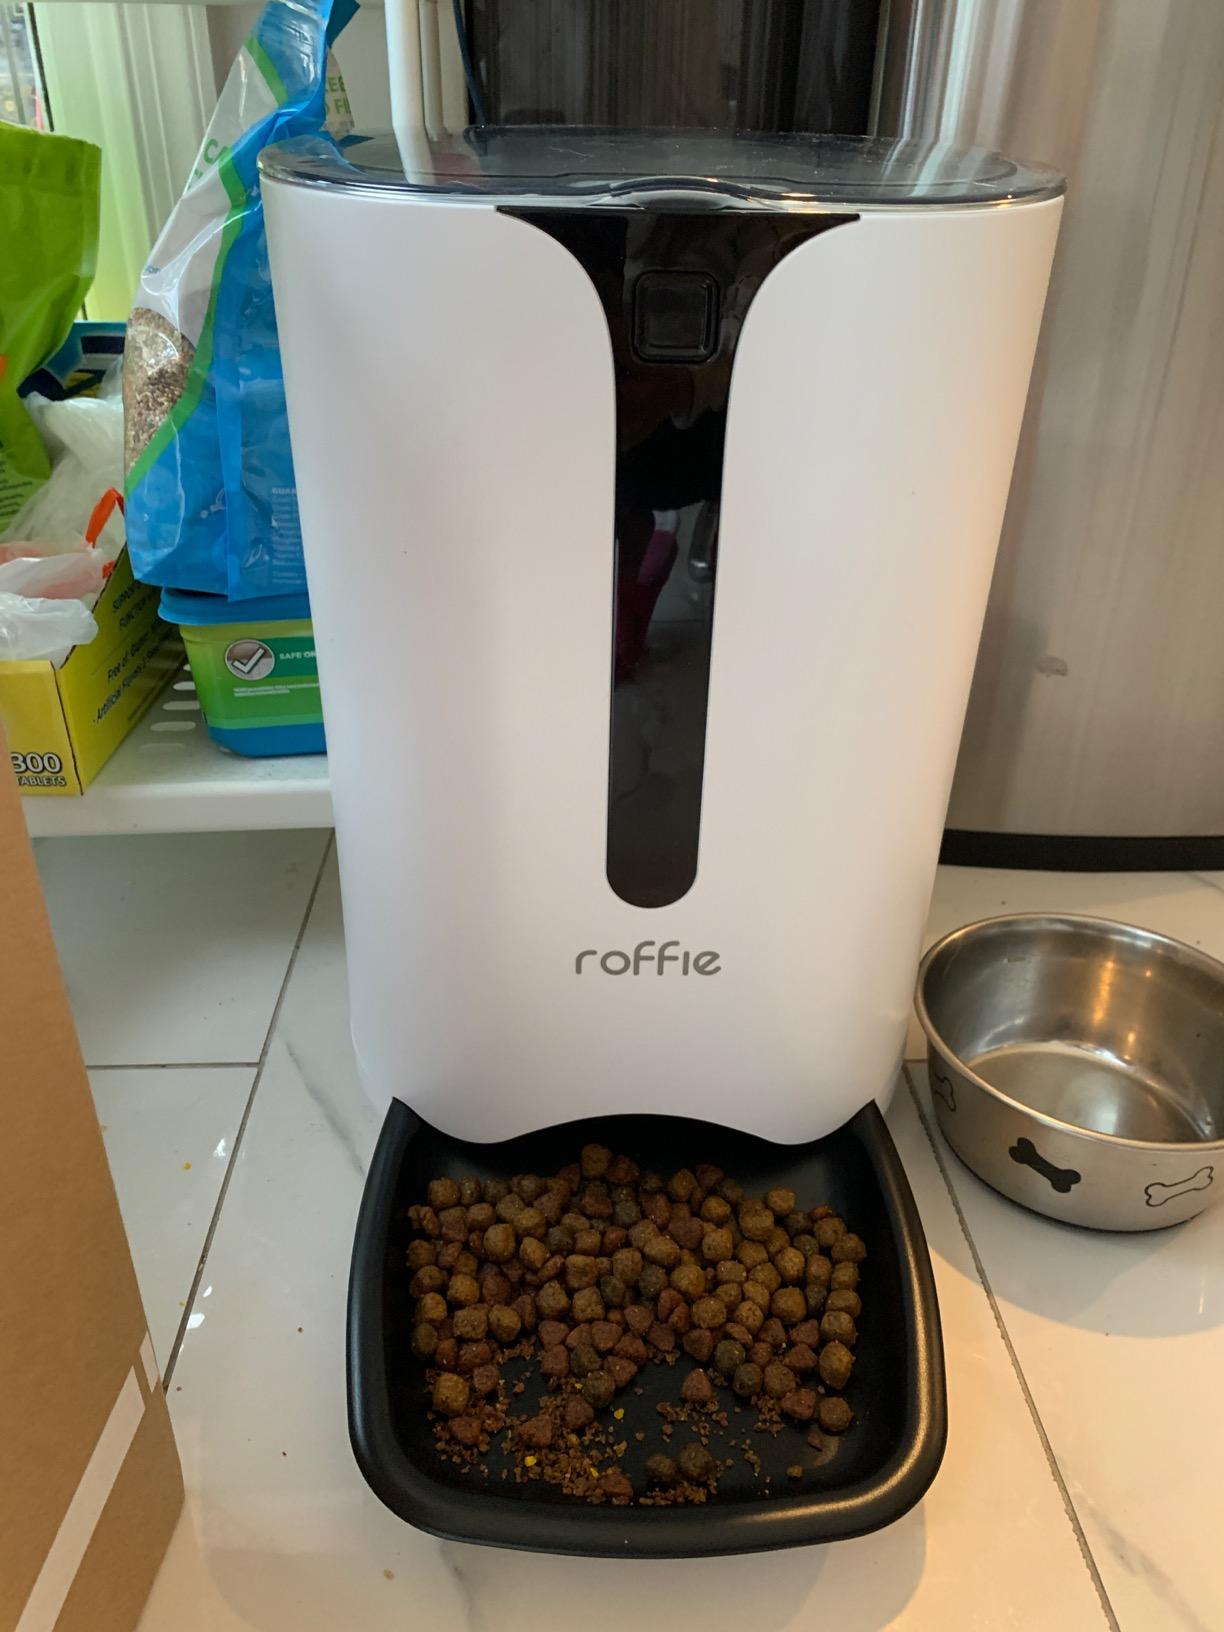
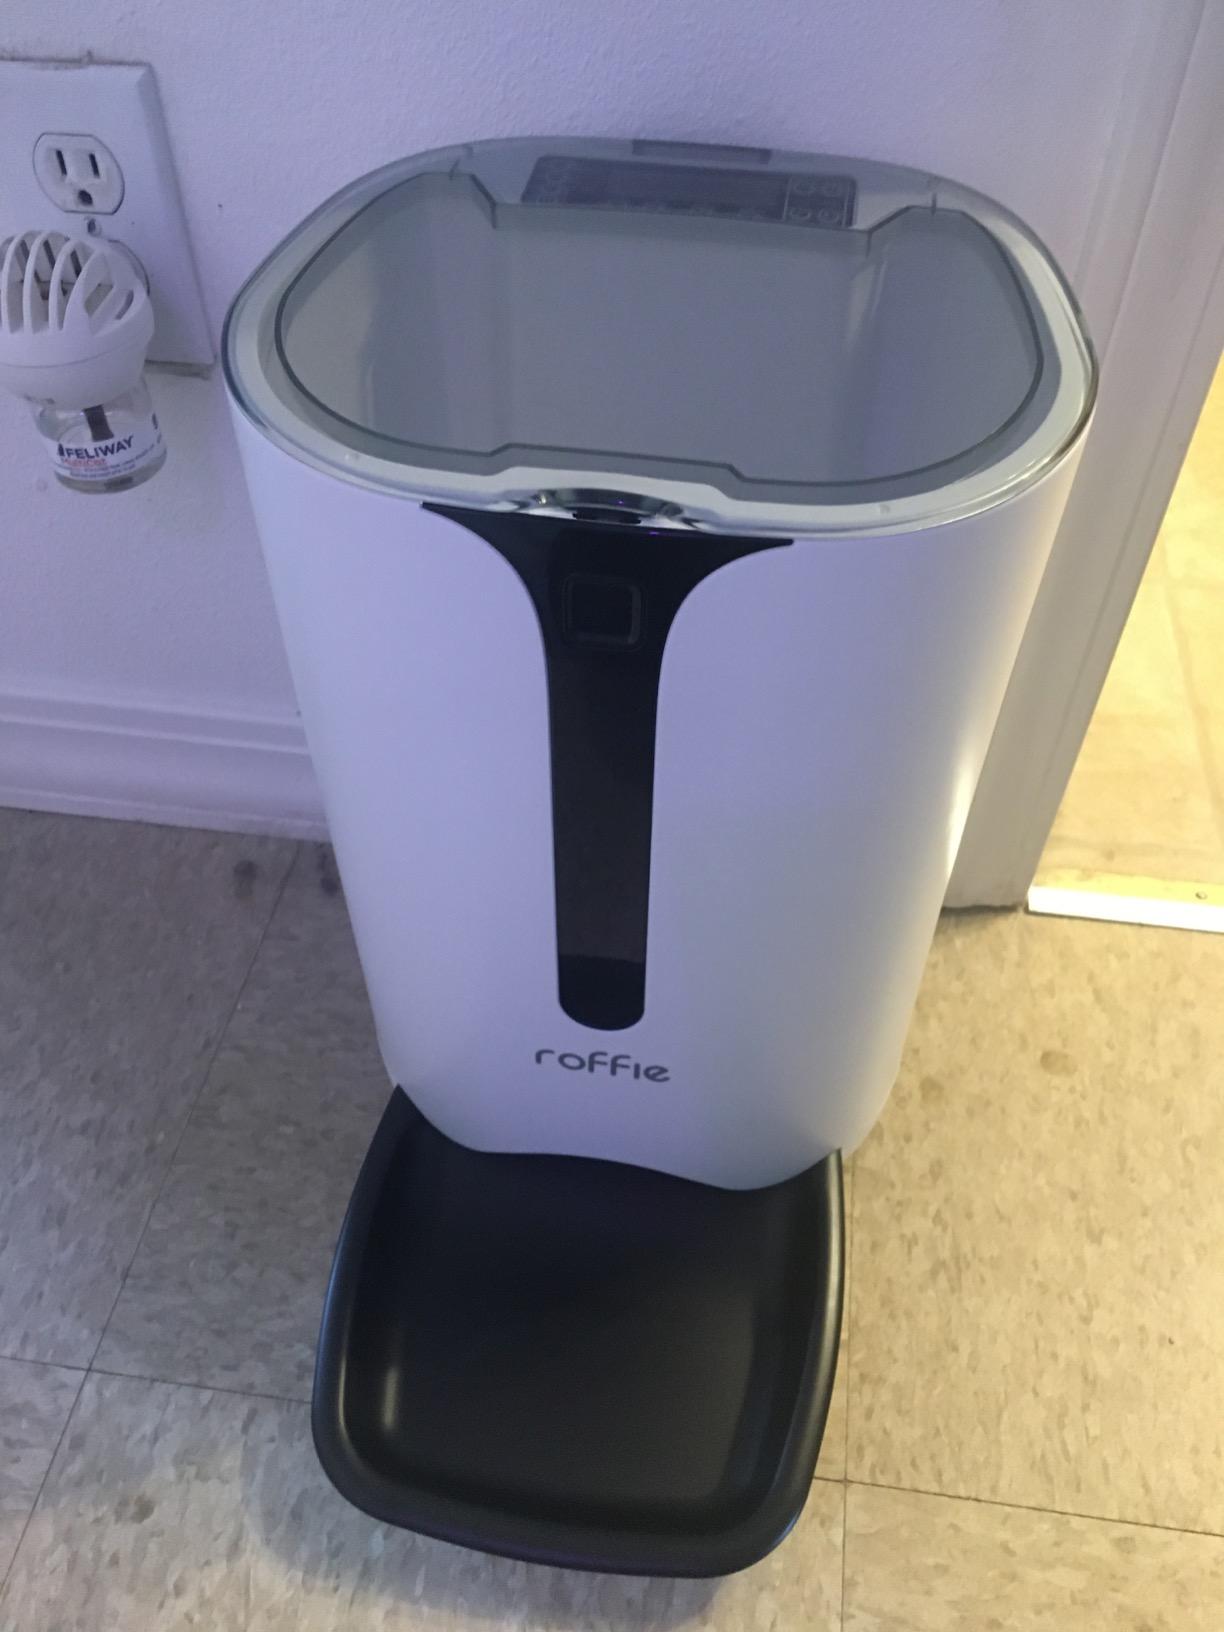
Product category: items_feeder
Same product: yes